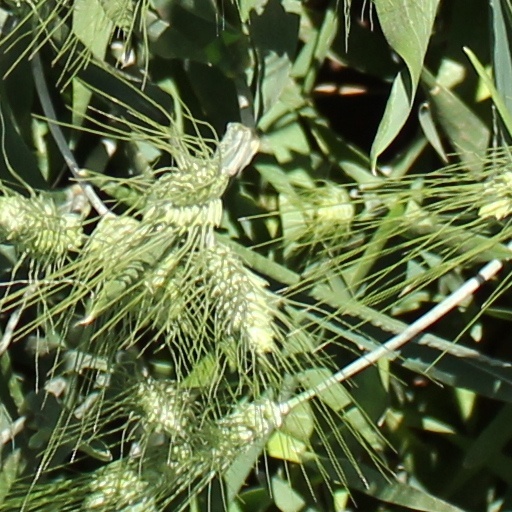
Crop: wheat